Super Bowl XLI

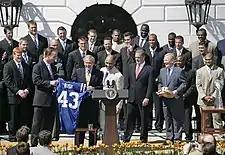
U.S. President George W. Bush congratulates the Colts on their win

American singer and musician Prince performed in the halftime show. The setlist for Prince's performance was a short rendition of "We Will Rock You" by Queen; Prince's hit songs "Let's Go Crazy" and "Baby I'm a Star"; covers of Creedence Clearwater Revival's "Proud Mary", Bob Dylan's "All Along the Watchtower", and Foo Fighters' "Best of You"; and finally his signature song "Purple Rain" in the downpour. The 12-minute performance featured Prince accompanied by two dancers he called "The Twinz" (Maya and Nandy McClean) and the Florida A&M University marching band, the Marching 100. Prince had rehearsed with the drum line for a week before the performance. The performance was on a large, central stage which was shaped like Prince's logo, and was outlined with lights. He played before 74,512 fans at Dolphin Stadium, who had been given flashlights to point at the stage during the performance of "Purple Rain". The event was carried "to the biggest audience of his life" with 140 million television viewers. Overall, the show was energetic and well received by the rain-soaked audience surrounding the stage. Music critics were extremely enthusiastic about his performance, one calling it "arguably the best halftime show in Super Bowl history", and others saying it was one of the best ever.